List of members of the Naismith Memorial Basketball Hall of Fame

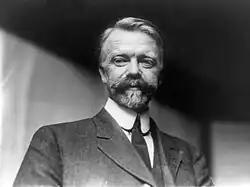
A black-and-white of a man with a mustache wearing a suit and a tie

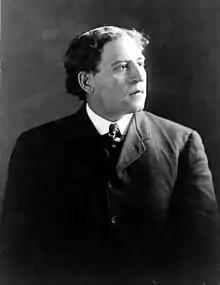
A black-and-white of a man wearing a suit and a tie looking to the right side

As part of the inaugural class of 1959, four players were inducted, including George Mikan, who was the first NBA player to be enshrined. In total, 177 or 178 players, depending on Nathaniel Clifton's classification, have been inducted into the Hall of Fame. Of these, 110 or 111, again depending on Clifton's classification, have played in the NBA. The 1993 class had the most player inductees, with eight. No players were inducted in 1965, 1967, 1968 and 2007. Five players have also been inducted as coaches: John Wooden in 1973, Lenny Wilkens in 1998, Bill Sharman in 2004, Tom Heinsohn in 2015, and Bill Russell in 2021.